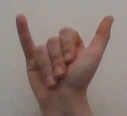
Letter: ya